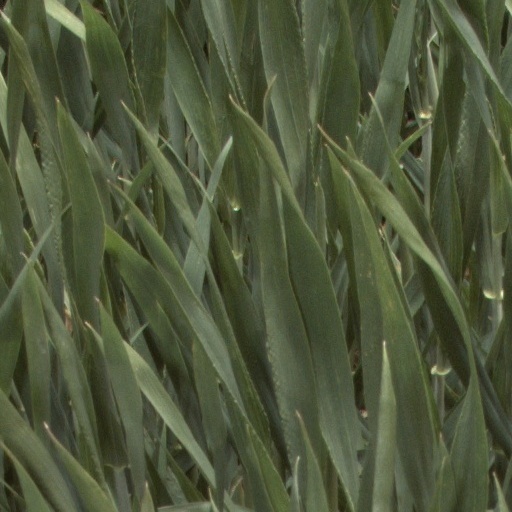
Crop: wheat